Coretta Scott King

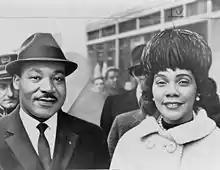
Mr. and Mrs. King in 1964

During the 1990s, King was subject to multiple break-ins and encountered Lyndon Fitzgerald Pace, a man who admitted killing women in the area. He broke into the house in the middle of the night and found her while she was sitting in her bed. After nearly eight years of staying in the home following the encounter, King moved to a condominium unit which had also been the home, albeit part-time, for singers Elton John and Janet Jackson. Her new home was a gift from Oprah Winfrey. In 1999, the King family finally succeeded in getting a jury verdict saying her husband was the victim of a murder conspiracy after suing Loyd Jowers, who claimed six years prior to having paid someone other than James Earl Ray to kill her husband. On April 4, 2000, King visited her husband's grave with her sons, daughter Bernice and sister-in-law. Regarding plans to construct a monument for her husband in Washington, D.C., King said it would "complete a group of memorials in the nation's capital honoring democracy's greatest leaders, including Abraham Lincoln, George Washington, Thomas Jefferson, and now Martin Luther King, Jr." The National Park Service wanted to commemorate Martin Luther King's dream, but they did not want any discussion of his opposition to the war in Vietnam or to his struggle to end poverty in America. Coretta Scott King fought to ensure that her husband's legacy was not distorted and the history told at his monument in Washington D.C., was true to the Civil Rights Movement.